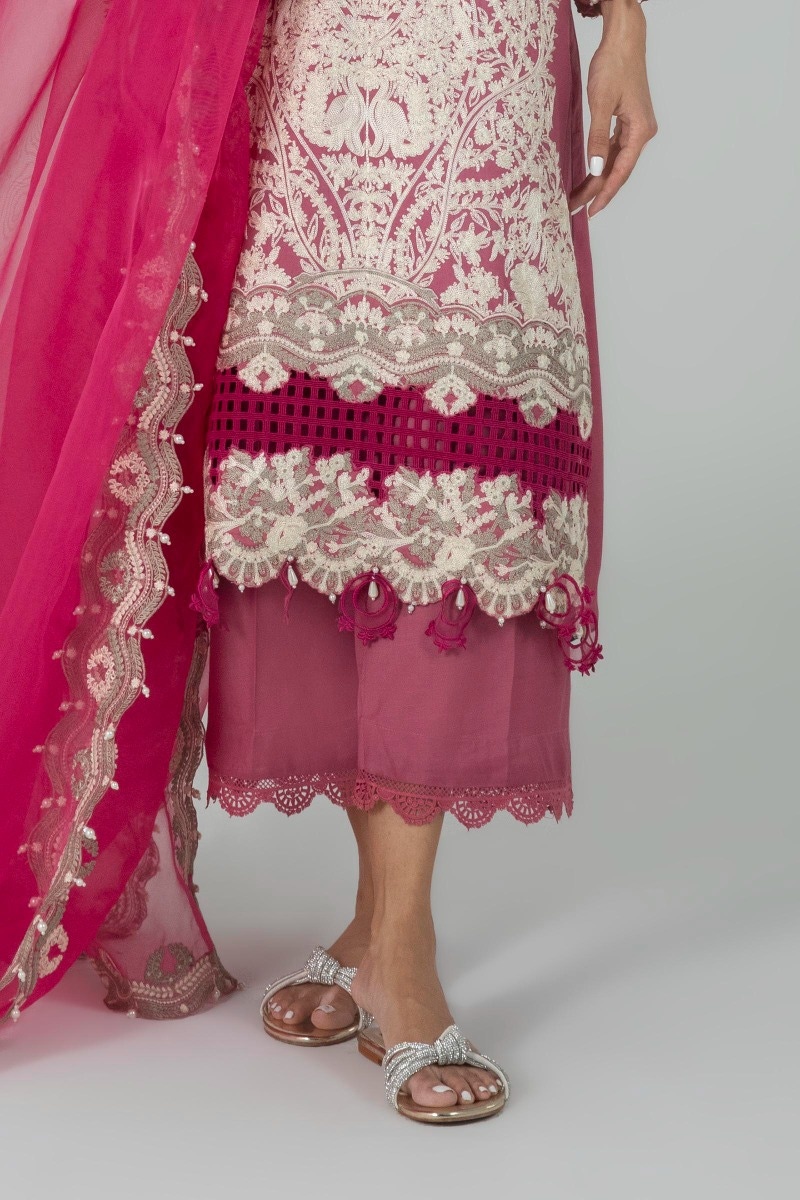
pink embroidered salwar suit